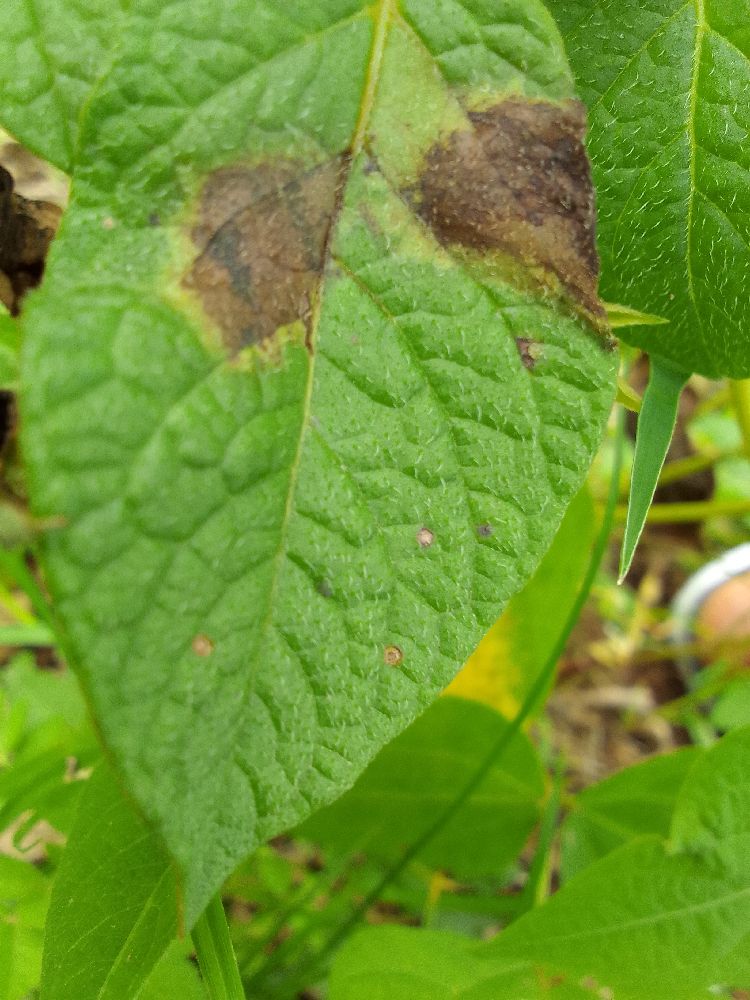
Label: Late blight